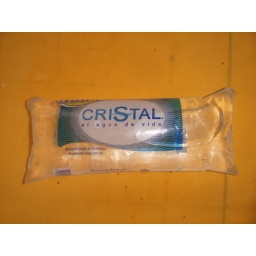
water in a bag